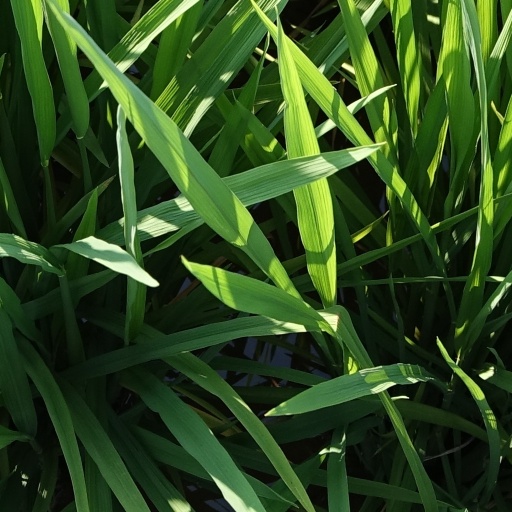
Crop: rice